Osmondthorpe

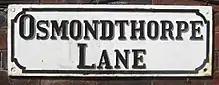
Street sign

It is situated in the LS9 Leeds postcode area, two miles (3 km) to the east of Leeds city centre between East End Park and Halton Moor. The district is part of the Burmantofts and Richmond Hill Ward of the Leeds Metropolitan Council.